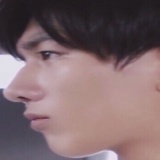
diễn viên Lý Hoành Nghị